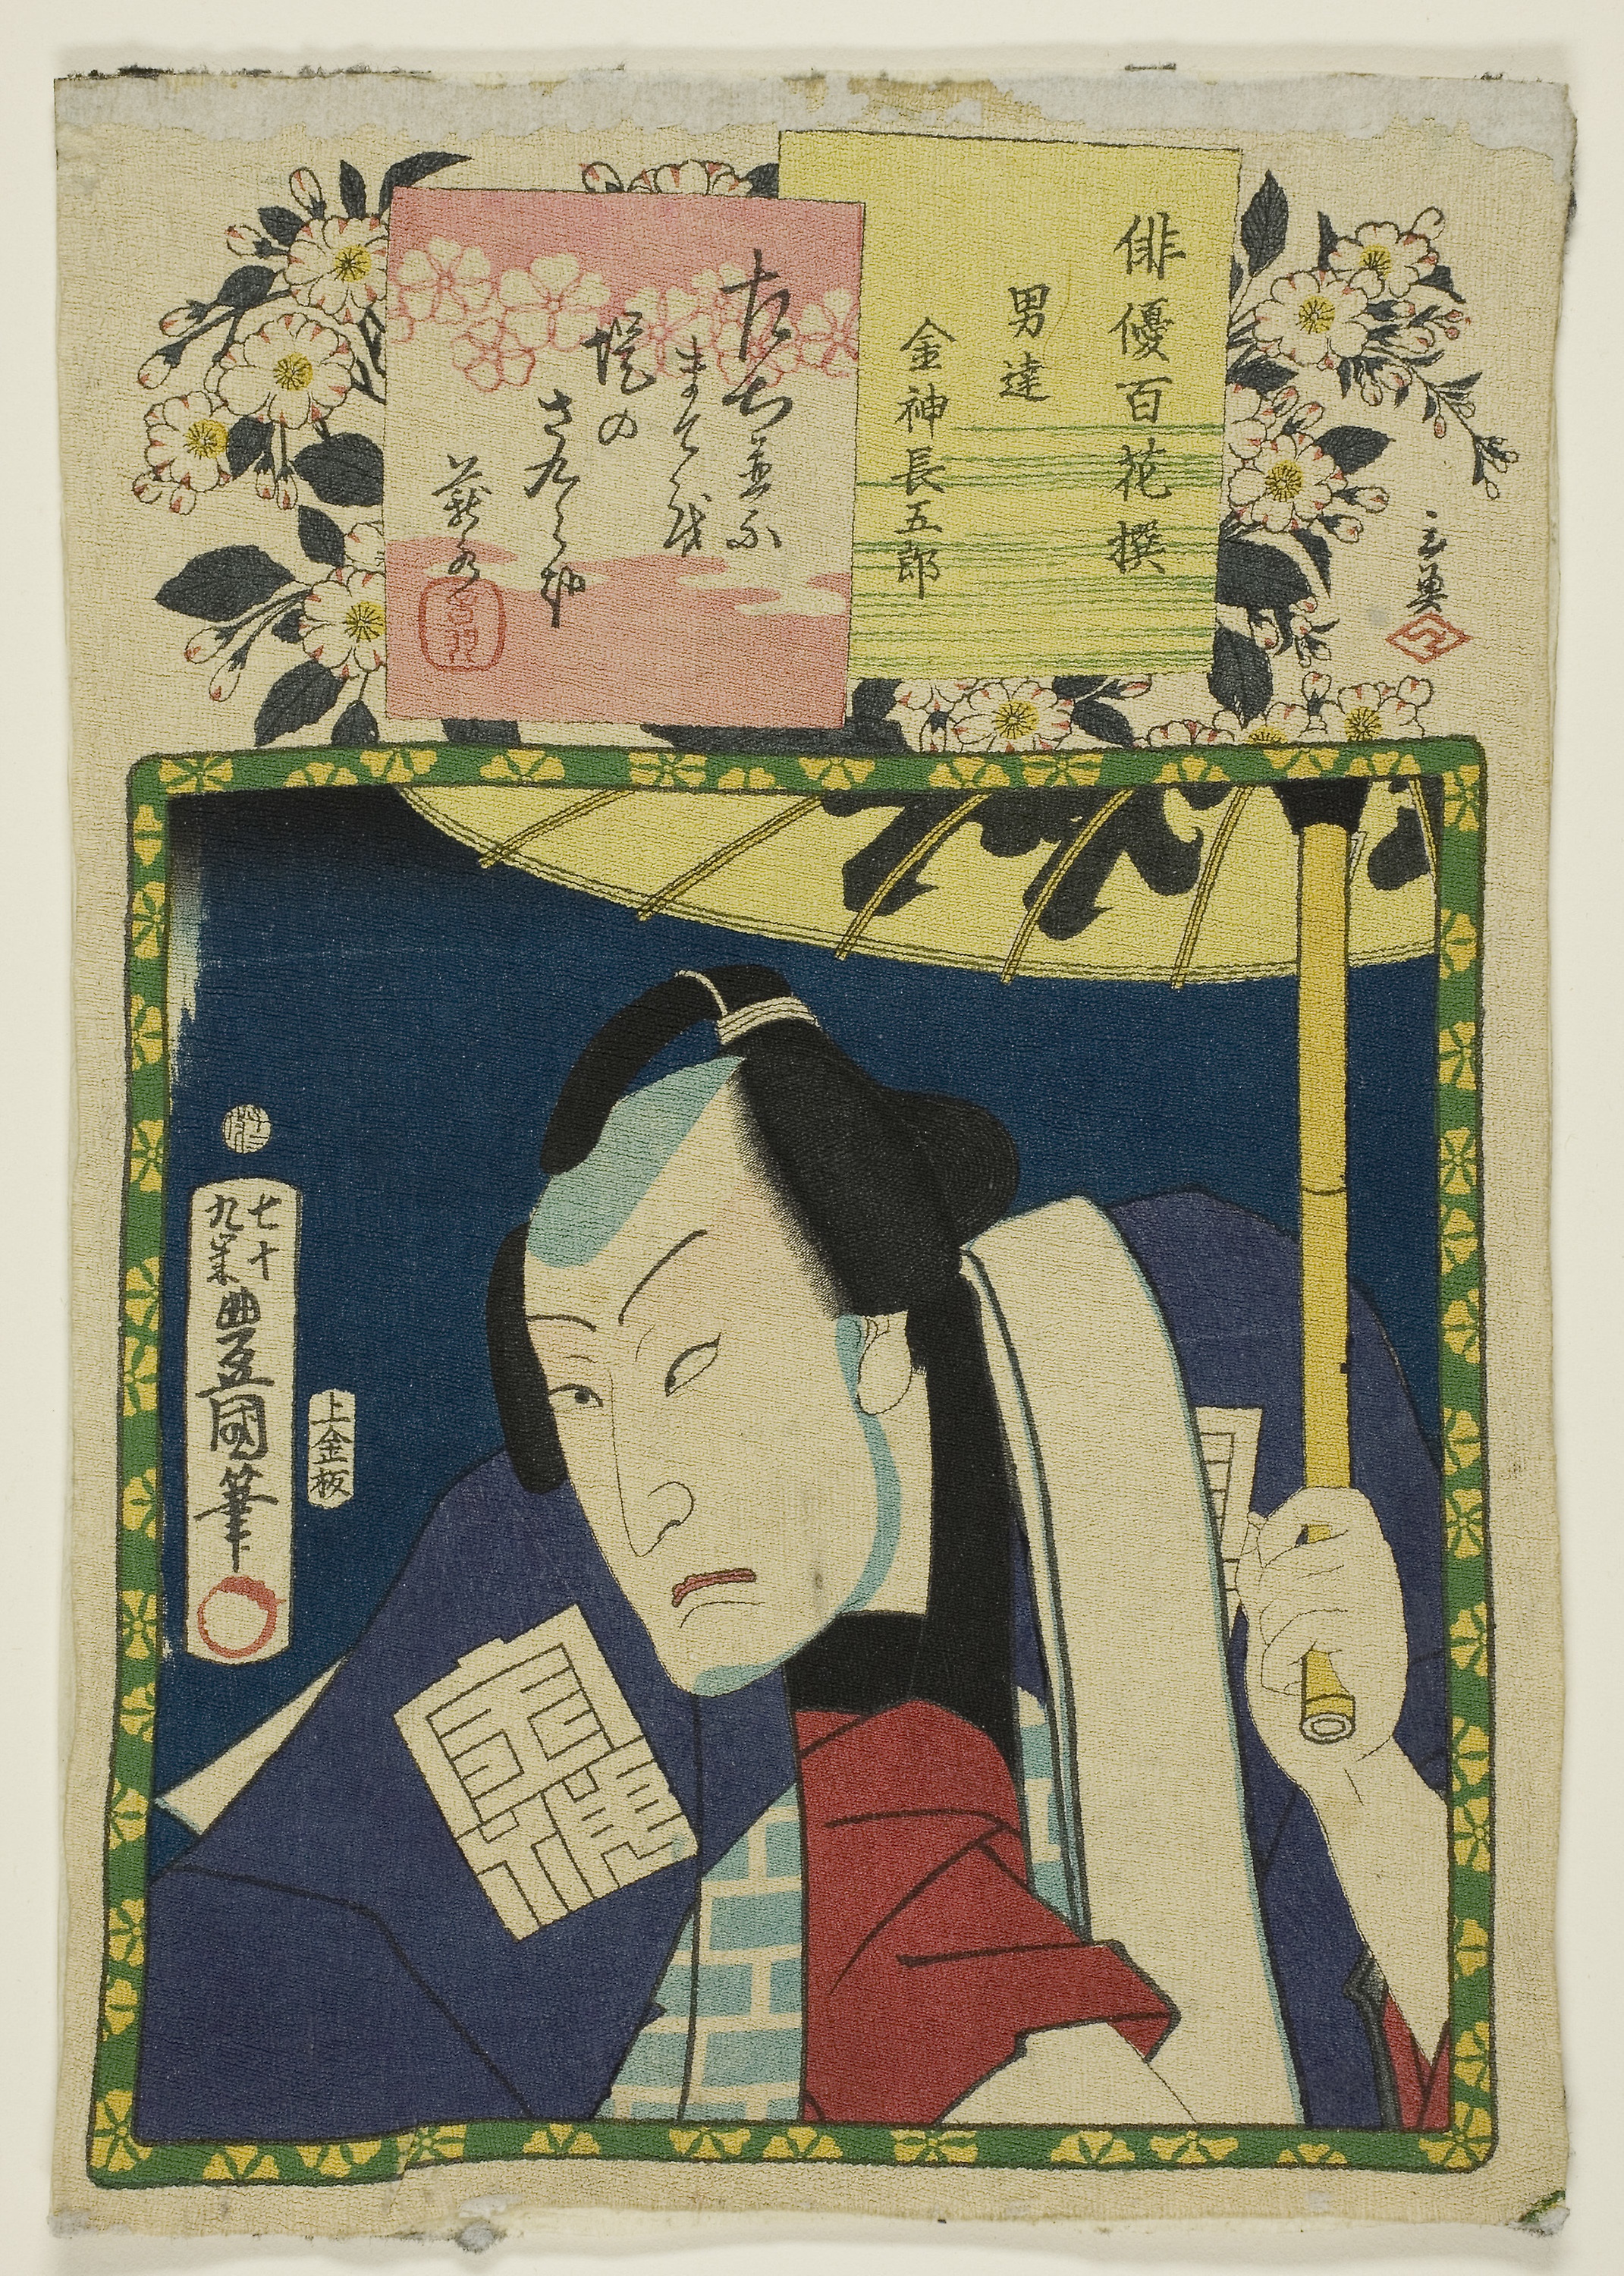
illustration, art, paper, paper product